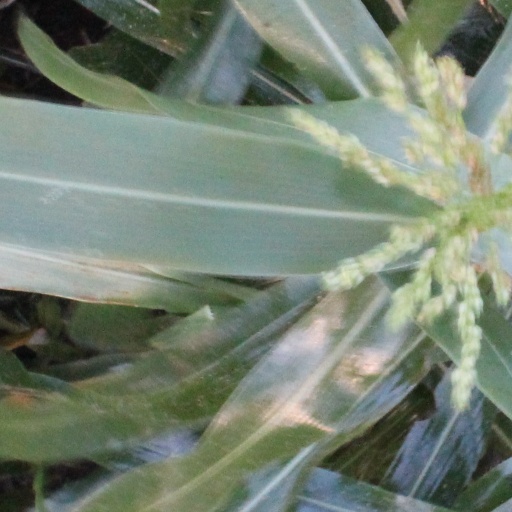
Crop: sorghum